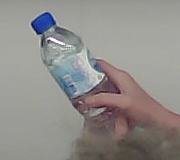
Product: nestle_water